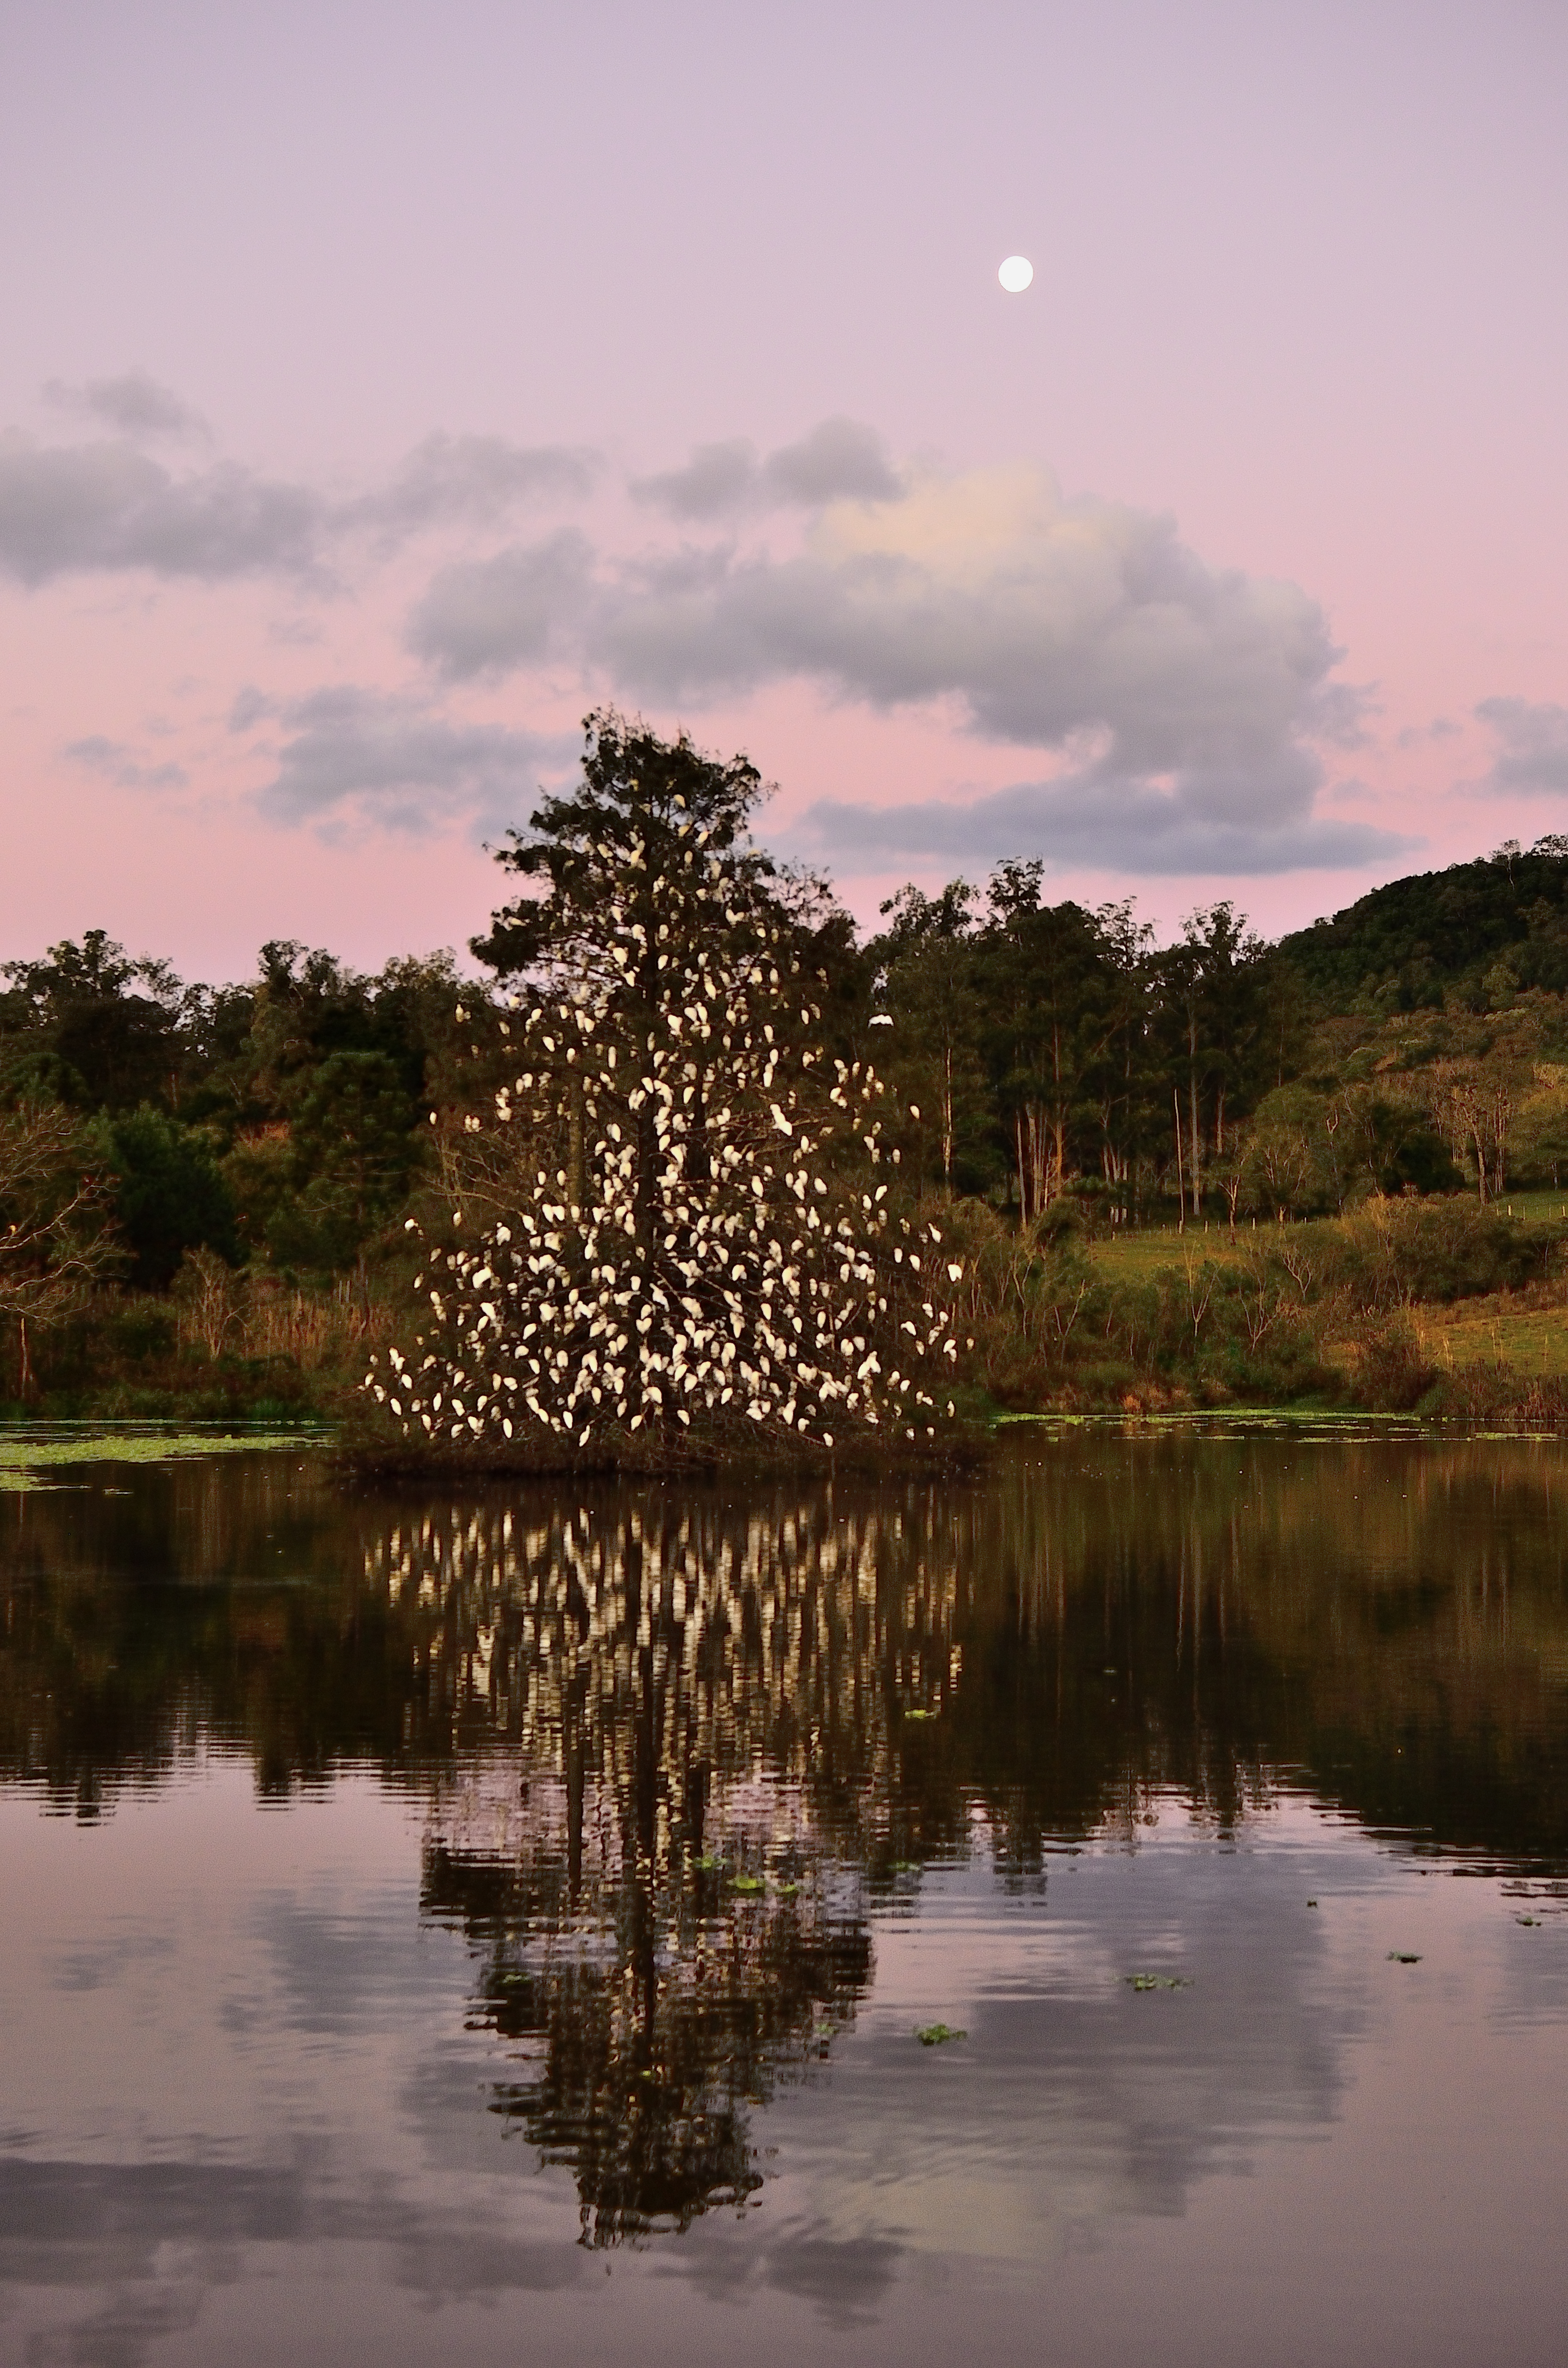
landscape, tree, water, nature, plant, sunrise, sunset, morning, leaf, flower, lake, dawn, river, dusk, pond, evening, reflection, autumn, pino, montecarlo, garza, lago, caraguatay, misionespino, atmospheric phenomenon, woody plant